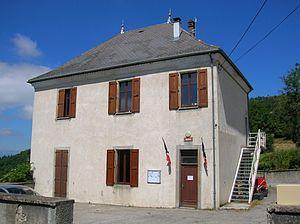
mairie de Saint-Michel-en-Beaumont, Isère, France.
Saint-Michel-en-Beaumont est une commune française située dans le département de l'Isère en région Auvergne-Rhône-Alpes.